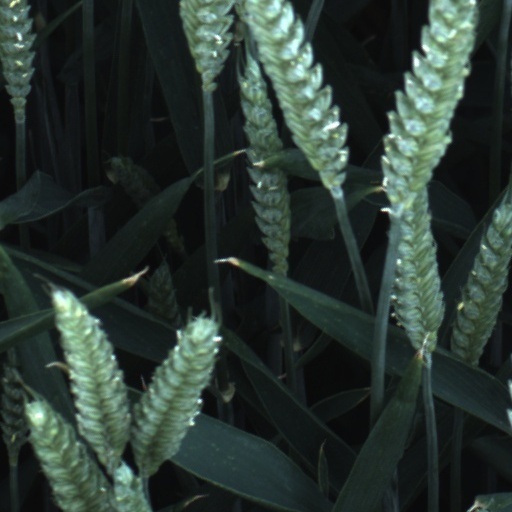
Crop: wheat